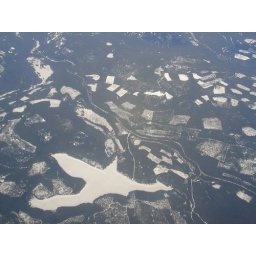
mount hood (with Helena and St. Helens in the back ground) --- and all the beautiful clear cuts around it